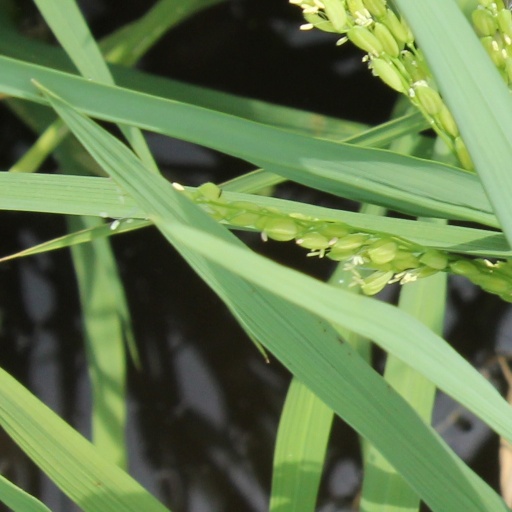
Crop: rice